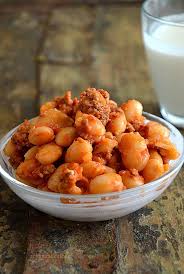
Yemek: kuru_fasulye